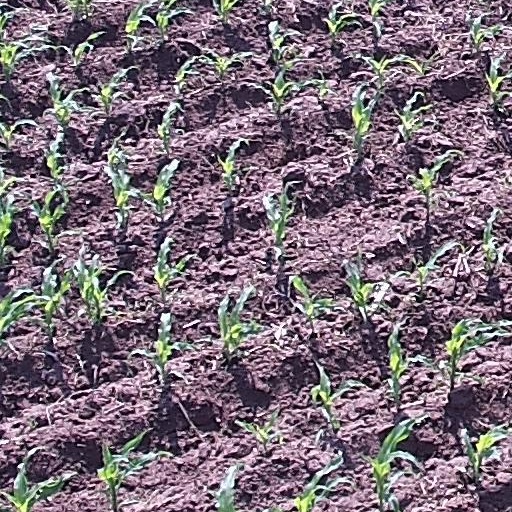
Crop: maize; corn